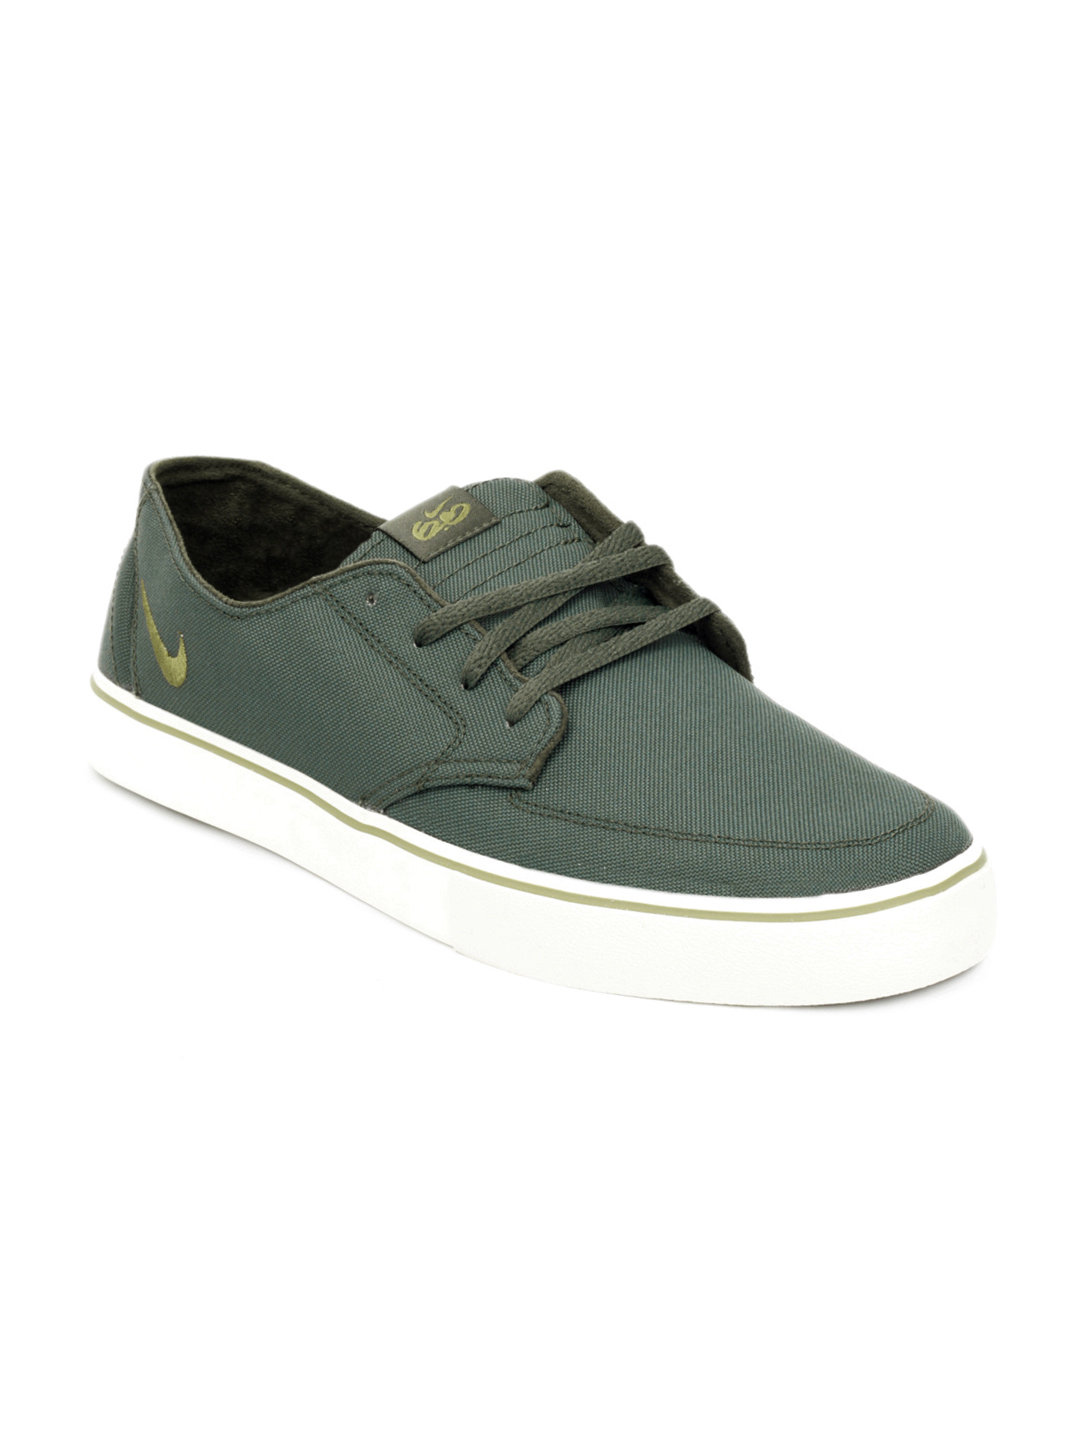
Nike Men Green Braata LR Premium Casual Shoes
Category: Footwear / Shoes / Casual Shoes
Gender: Men
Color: Green
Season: Summer 2012
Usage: Casual